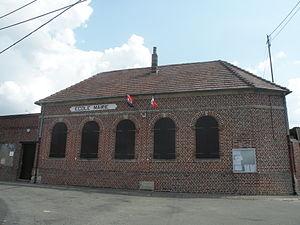
Fouquerolles mairie école
Fouquerolles est une commune française située dans le département de l'Oise en région Hauts-de-France.